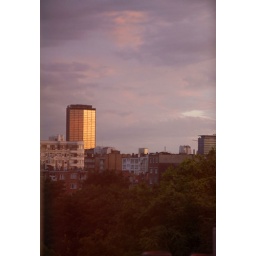
view from the bedroom at 10 pm, one of thebrussel's tower in the dusk-